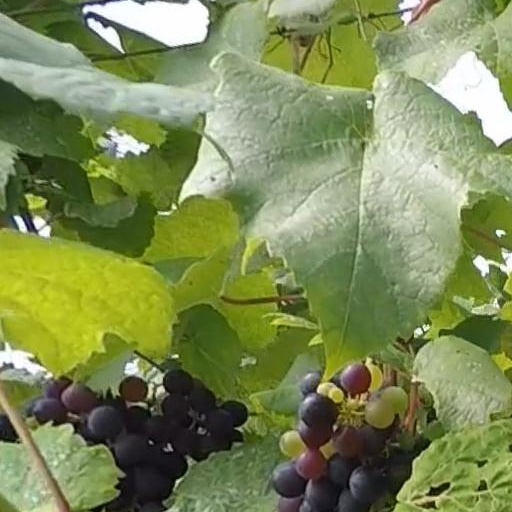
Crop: grape